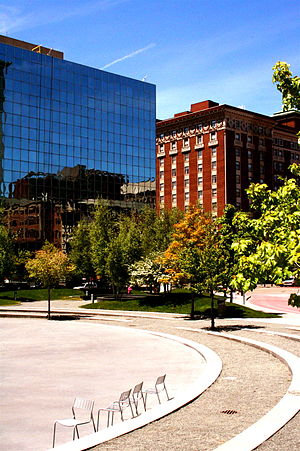
Grand Rapids (Michigan) / Politik
Rosa Parks Circle
Grand Rapids er en by i den amerikanske delstat Michigan. Den er Michigans andenstørste by, og havde ved folketællingen i år 2000 197.800 indbyggere indenfor bygrænserne. Medregnet forstæder har byen over en million indbyggere, og er i stadig vækst.